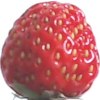
Label: strawberry